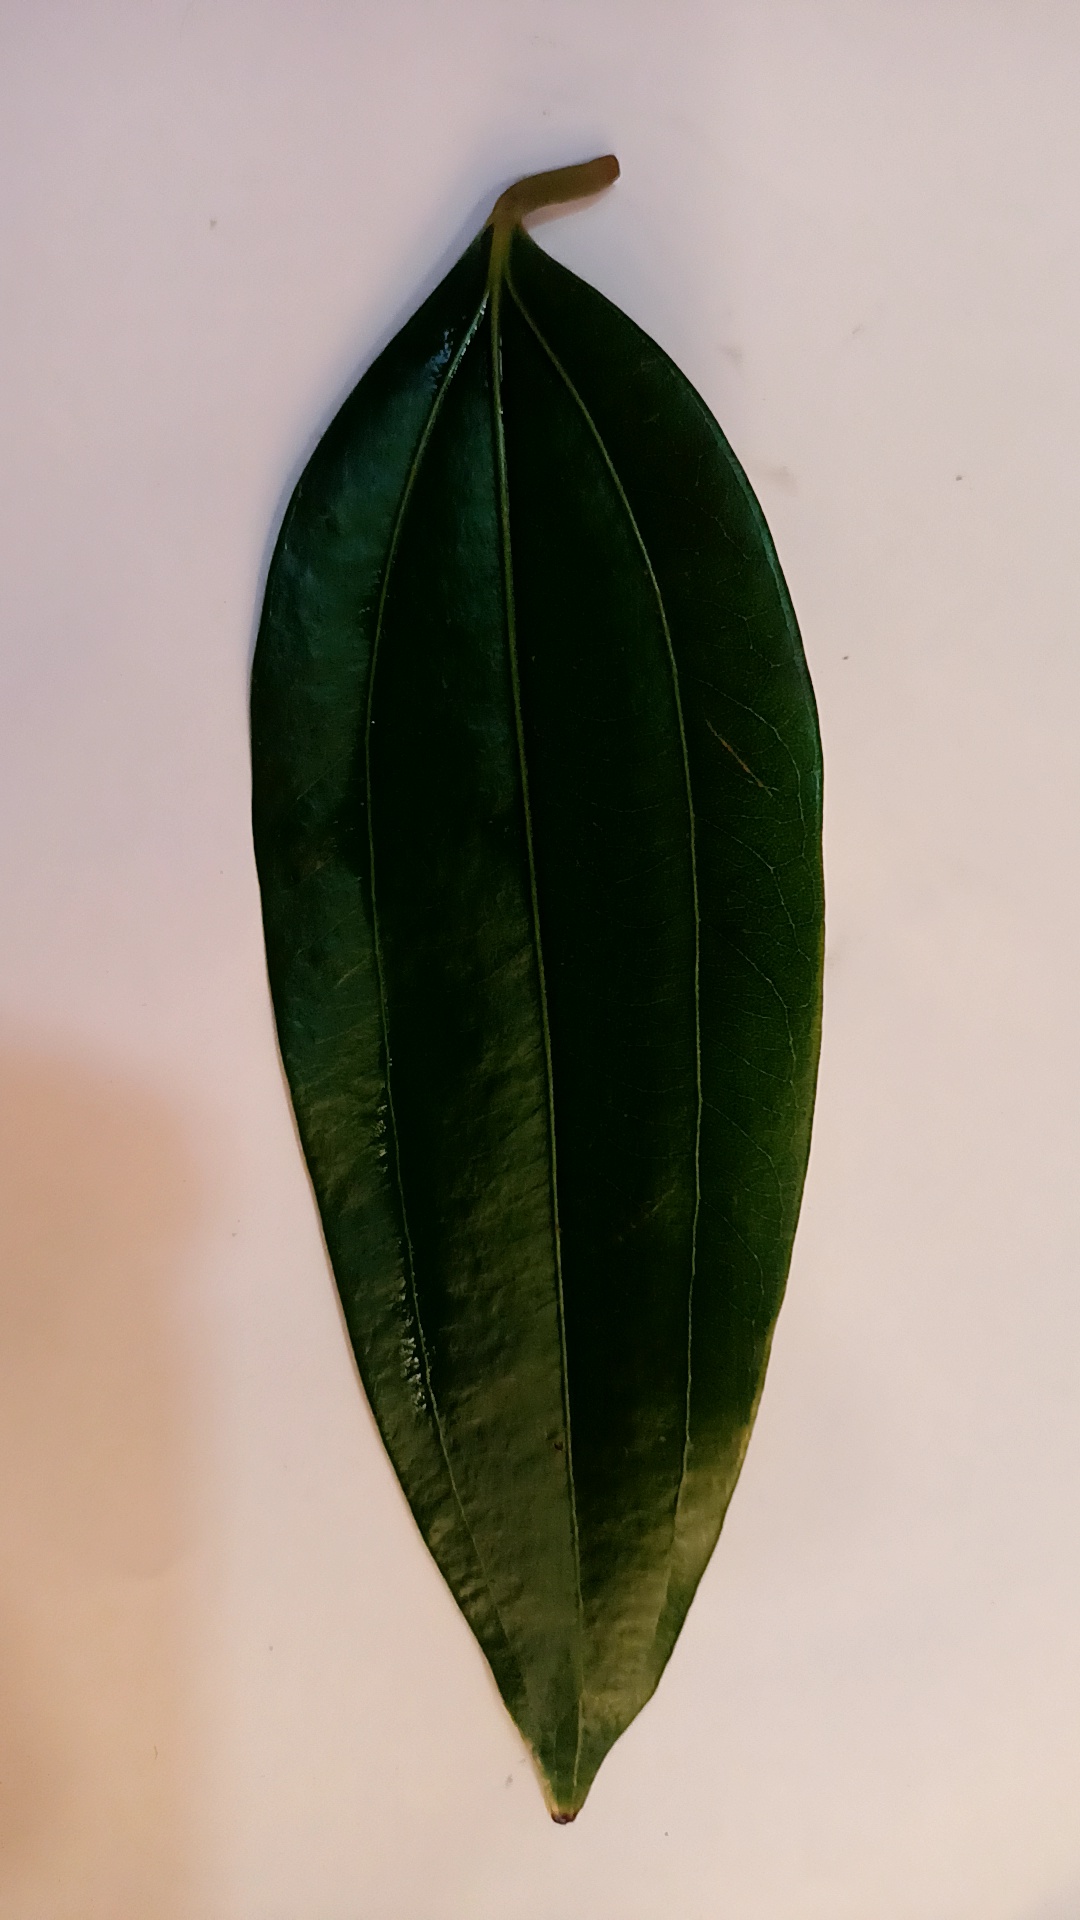
Label: Healthy